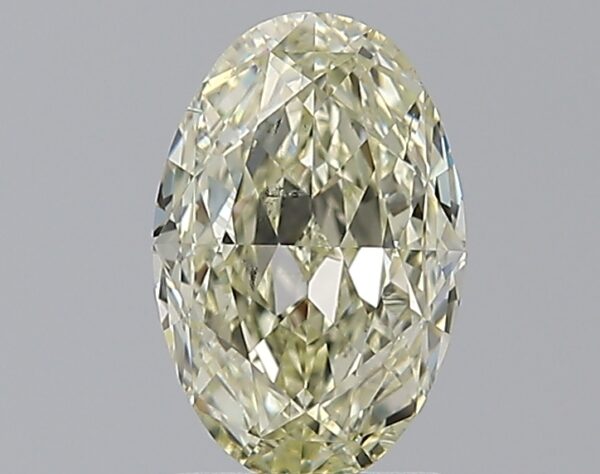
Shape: oval
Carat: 1.81
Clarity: SI2
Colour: U-V
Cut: EX
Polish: EX
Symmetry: VG
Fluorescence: N
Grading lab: GIA
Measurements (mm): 9.38 x 6.22 x 3.85